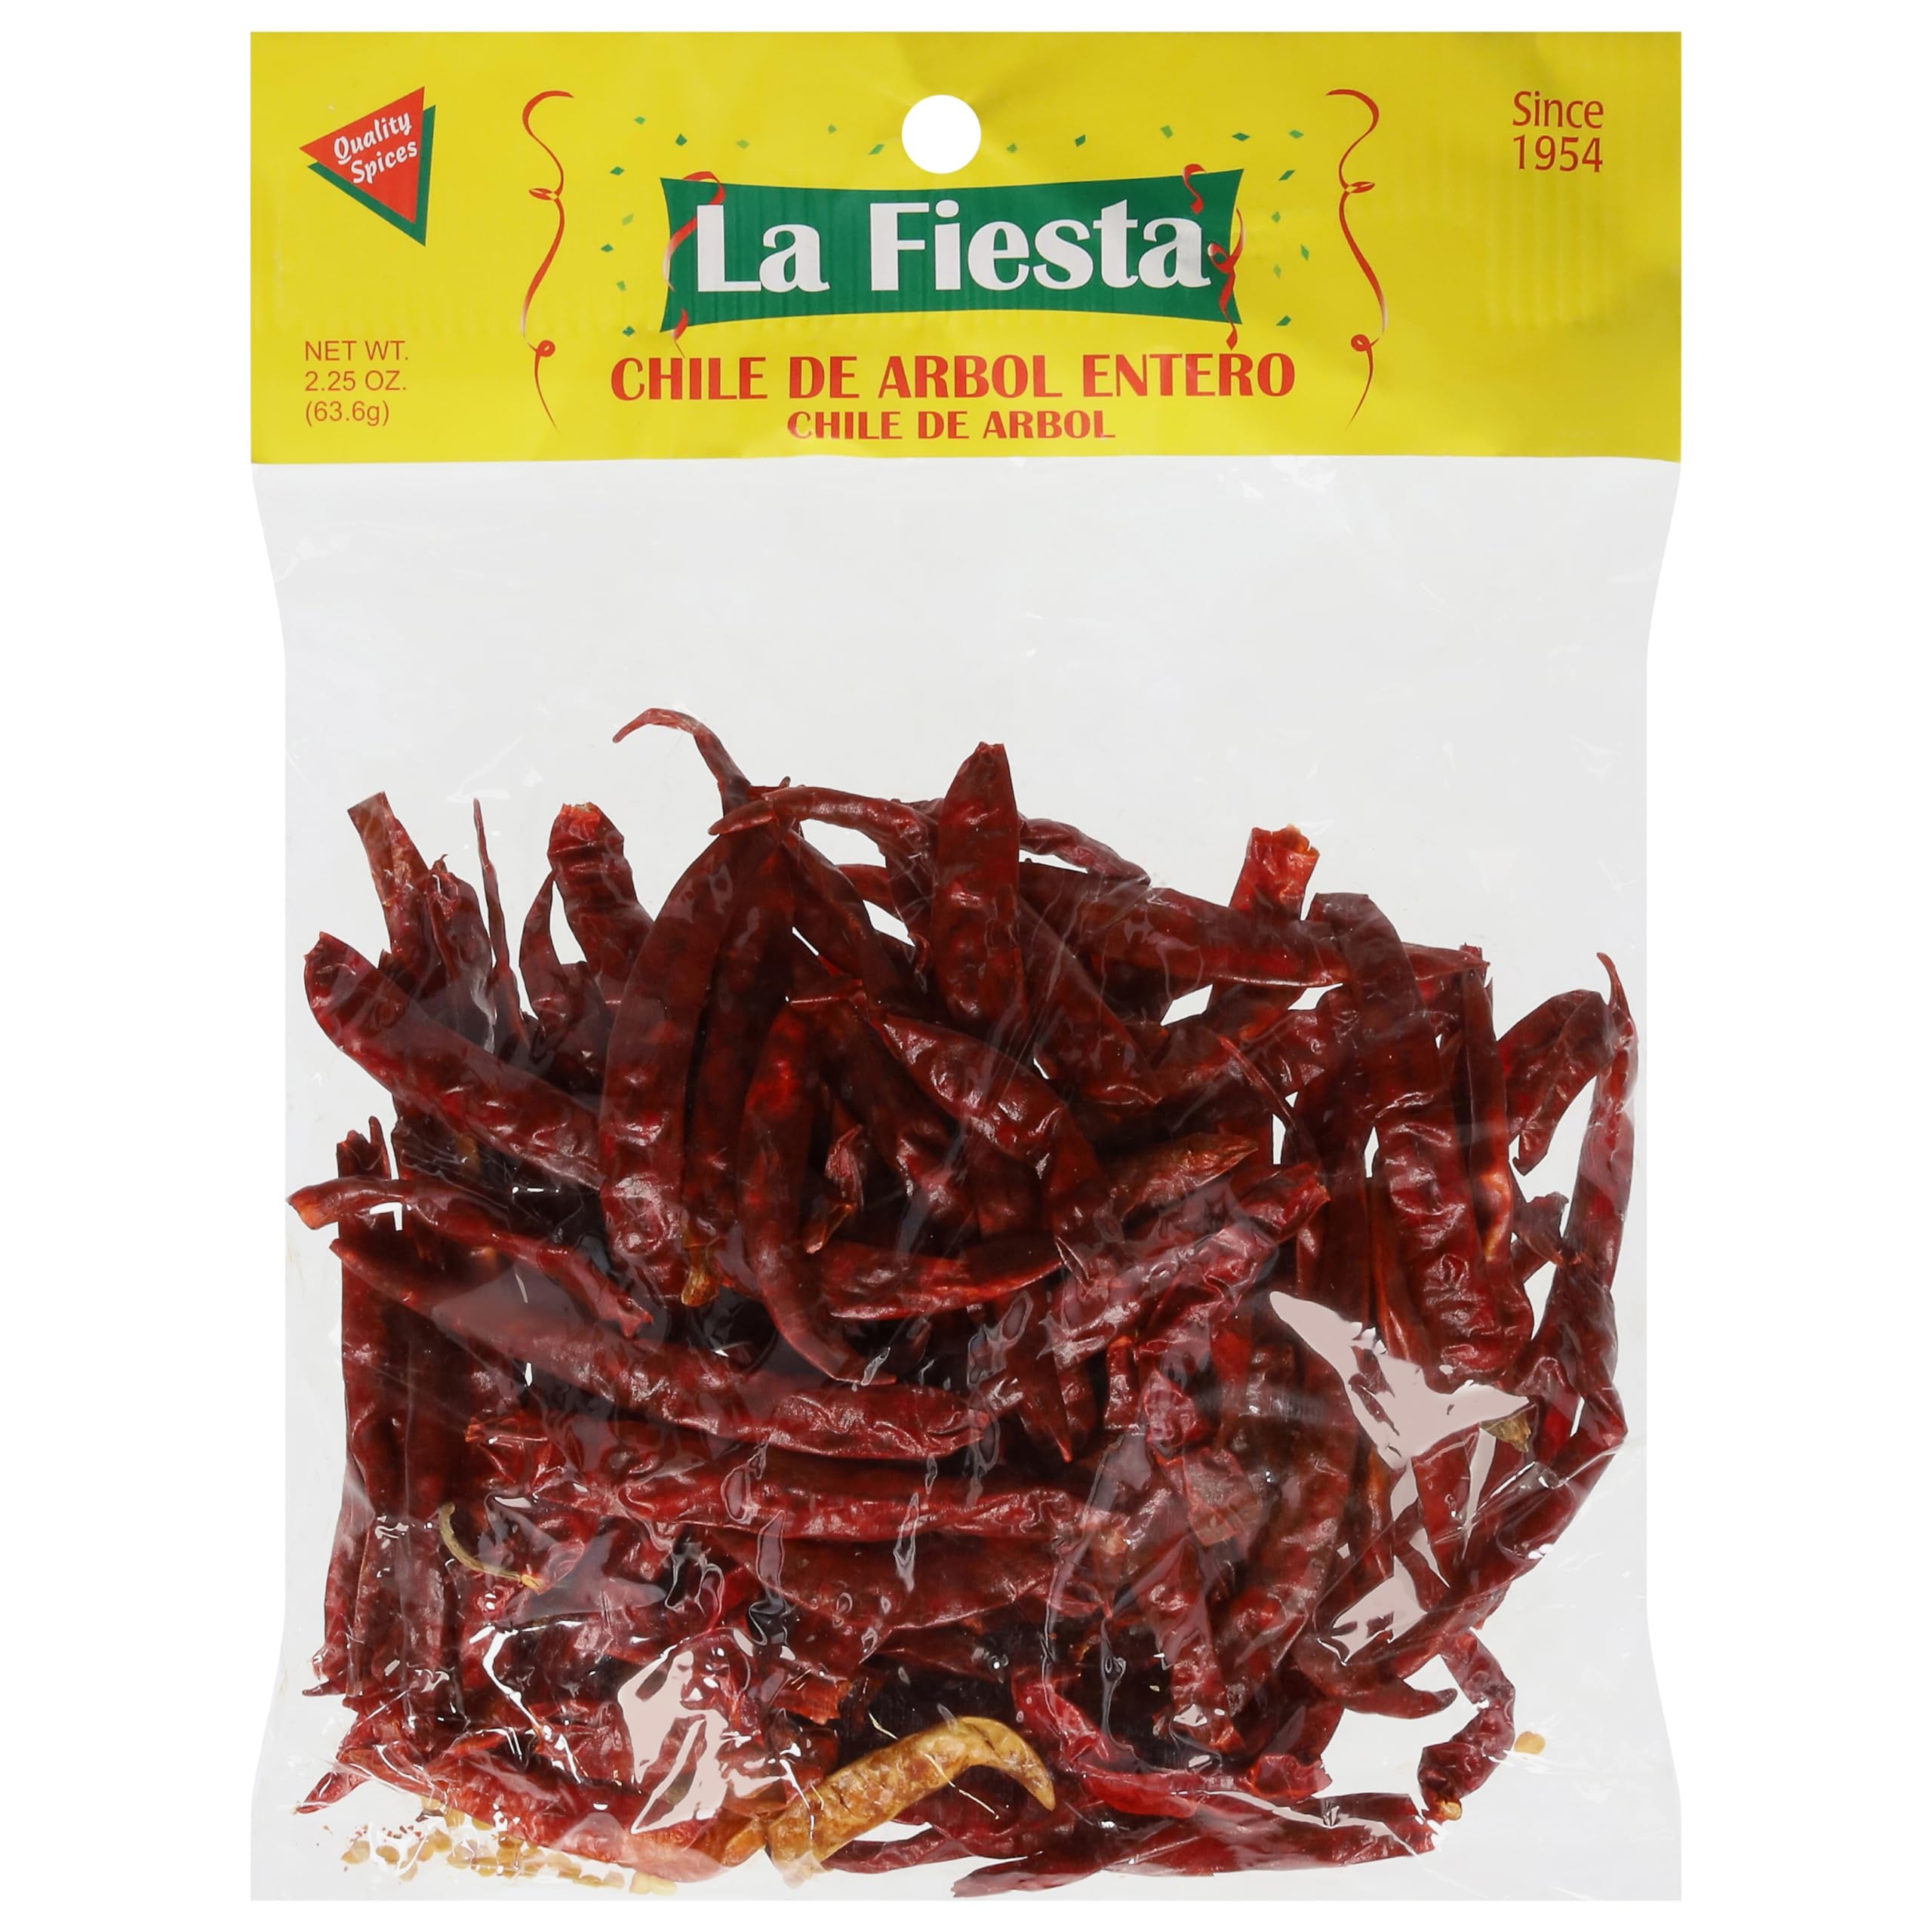
Item Name: La Fiesta, Chile De Arbol, 2.25 Ounce
Bullet Point 1: Quality spices. Since 1954.
Bullet Point 2: Chile De Arbol
Bullet Point 3: Warning: This product can expose you to lead, which is known to the State of California to cause cancer and birth defects or reproductive harm. (For more information go to www.p65warnings.ca.gov).
Product Description: Quality spices. Since 1954.
Value: 2.25
Unit: Ounce

Price: 2.08